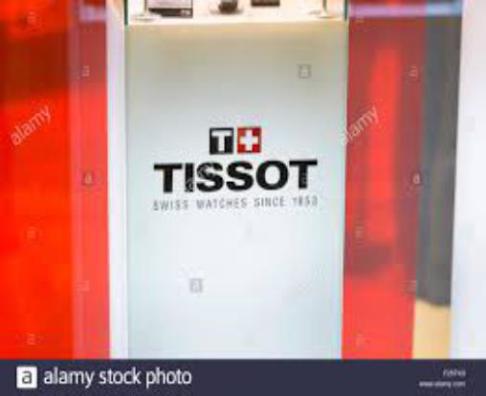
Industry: Clothes